Dave Garroway

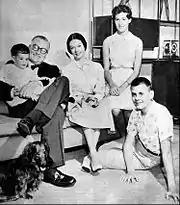
The Garroways at home in 1960. From left: Garroway with David Jr., wife Pamela, daughter Paris, and son Michael seated on the floor

Garroway was married three times and had three children. His first marriage was to Adele Dwyer, whom he married in 1945. The couple had a daughter, Paris, before divorcing the following year. He married former actress and ballerina Pamela Wilde in 1956. They had a son, David Cunningham Garroway Jr., in 1958. Garroway later adopted Wilde's son Michael from her first marriage. Wilde died of a prescription-drug overdose on April 28, 1961. Garroway married astronomer Sarah Lee Lippincott in February 1980. They remained married until Garroway's death in 1982.